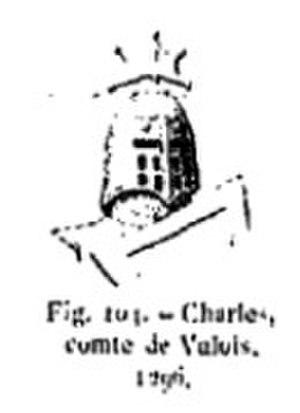
Charles de Valois
Charles de Valois est un des fils du roi Philippe le Hardi et d'Isabelle d'Aragon. Charles de Valois collectionne les principautés. Il eut en apanage les comtés de Valois, d'Alençon et du Perche. Il devint en 1290 comte d'Anjou et du Maine, par son mariage avec Marguerite, fille aînée de Charles II d'Anjou, roi nominal de Sicile ; par un deuxième mariage, contracté avec l'héritière de Baudouin II de Courtenay, dernier empereur latin de Constantinople, il avait aussi des prétentions sur ce trône.